Domitian

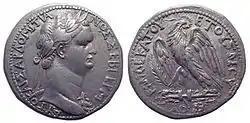
A silver tetradrachm of Domitian from the Antioch Mint in Syria. c. 91–92 AD.

Where his political and military career had ended in disappointment, Domitian's private affairs were more successful. In 70 Vespasian attempted to arrange a dynastic marriage between his youngest son and the daughter of Titus, Julia Flavia, but Domitian was adamant in his love for Domitia Longina, going so far as to persuade her husband, Lucius Aelius Lamia Plautius Aelianus, to divorce her so that Domitian could marry her himself. Despite its initial recklessness, the alliance was very prestigious for both families. Domitia Longina was the younger daughter of Gnaeus Domitius Corbulo, a respected general and honoured politician who had distinguished himself for his leadership in Armenia. Following the failed Pisonian conspiracy against Nero in 65, he had been forced to commit suicide. She was also a granddaughter of Junia Lepida, a descendant of Emperor Augustus. The new marriage not only re-established ties to senatorial opposition, but also served the broader Flavian propaganda of the time, which sought to diminish Vespasian's political success under Nero. Instead, connections to Claudius and Britannicus were emphasised, and Nero's victims, or those otherwise disadvantaged by him, rehabilitated.